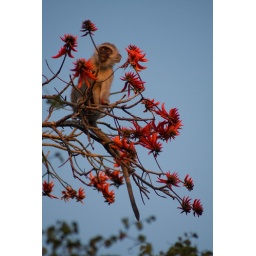
This vervet was eating the flower petals whole in this late evening shot.